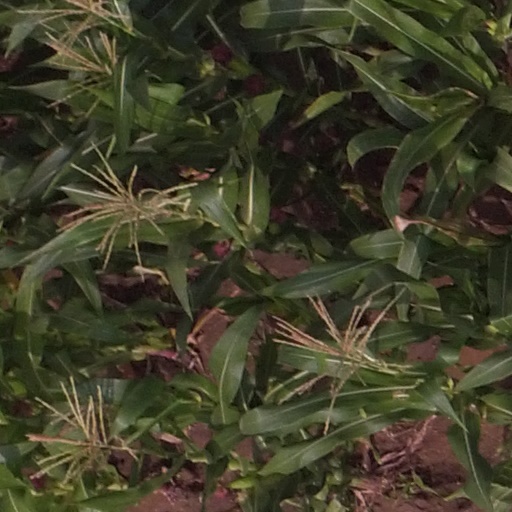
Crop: maize; corn